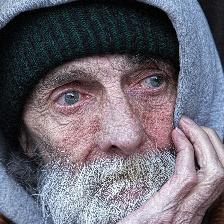
Label: faces